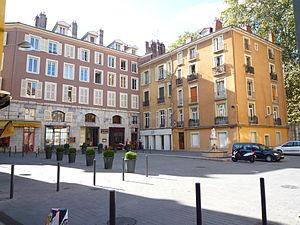
Place de Gordes à Grenoble
L’histoire de Grenoble couvre plus de 2 000 ans. À l'époque gallo-romaine, le bourg gaulois porte le nom de Cularo puis de Gratianopolis et voit son importance accrue lorsque les Comtes d’Albon la choisissent au début du XIᵉ siècle comme capitale de leur principauté, le Dauphiné. Avec ce nouveau statut, puis trois siècles plus tard l'annexion du Dauphiné au royaume de France, l'économie de Grenoble s'est développée pour devenir une ville parlementaire et militaire, gardienne de la frontière avec les États de Savoie.